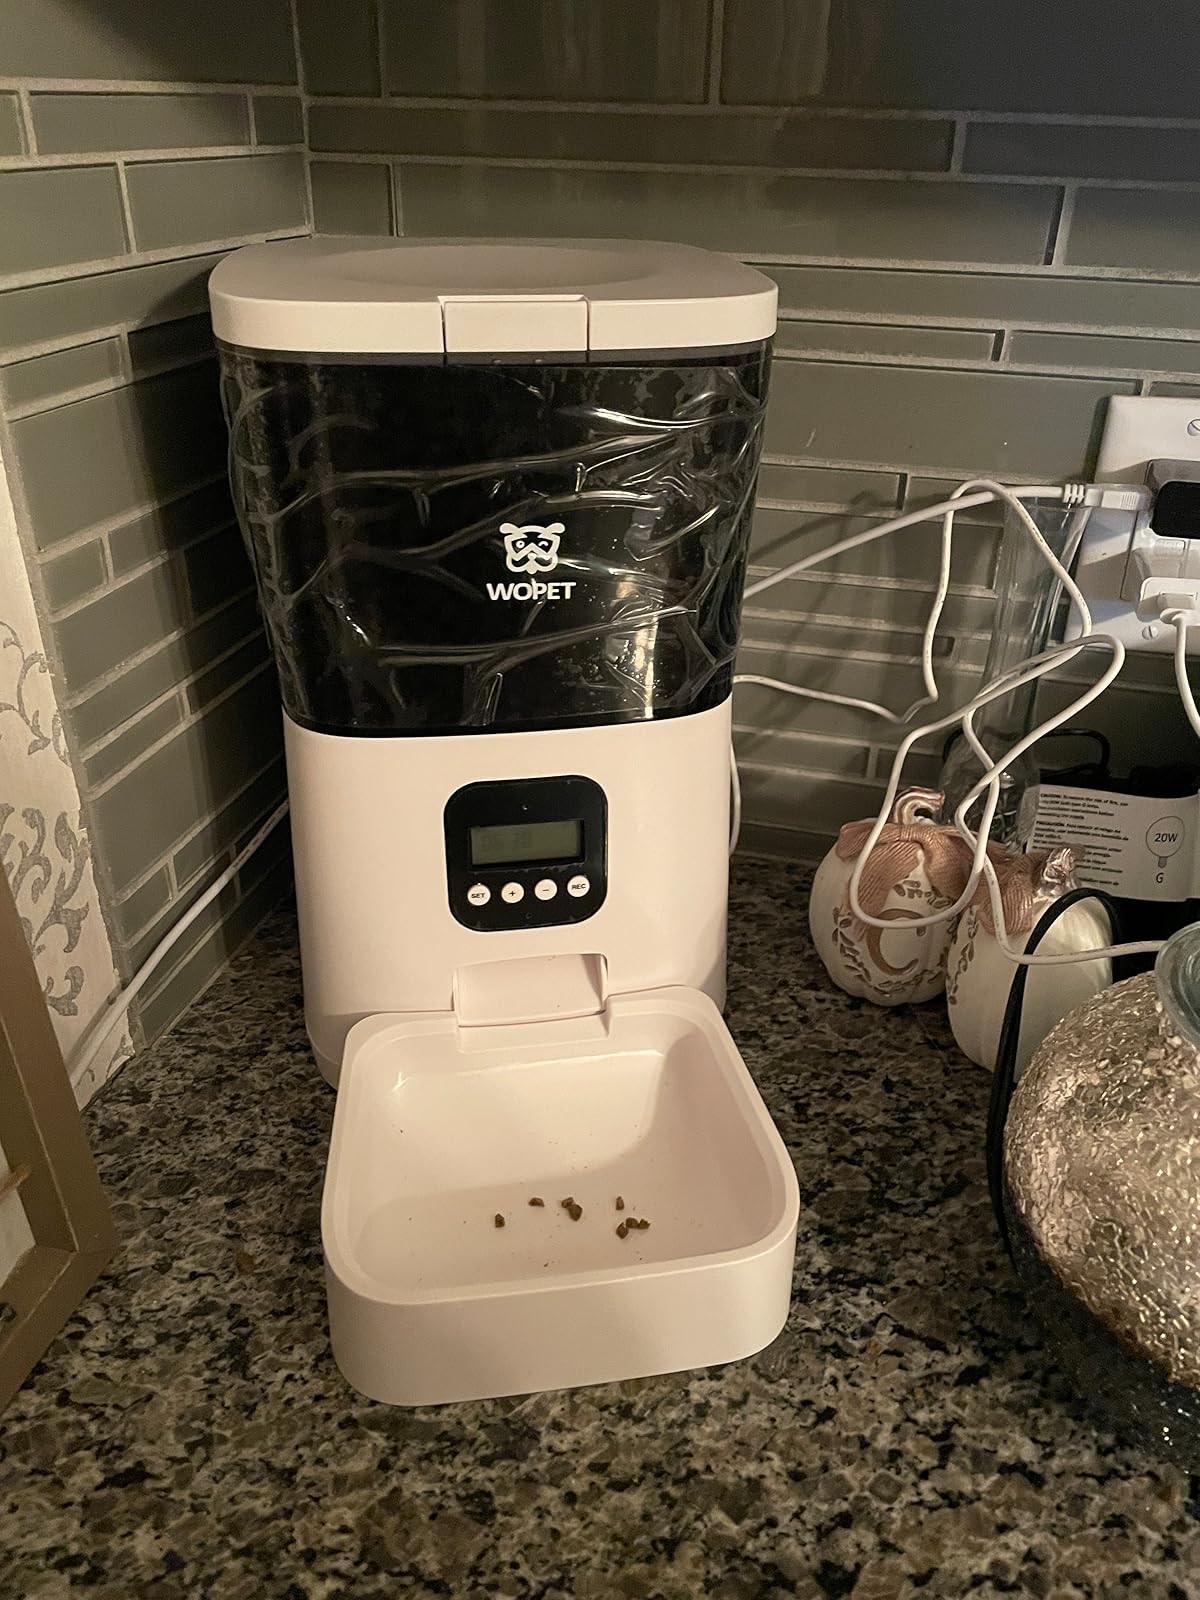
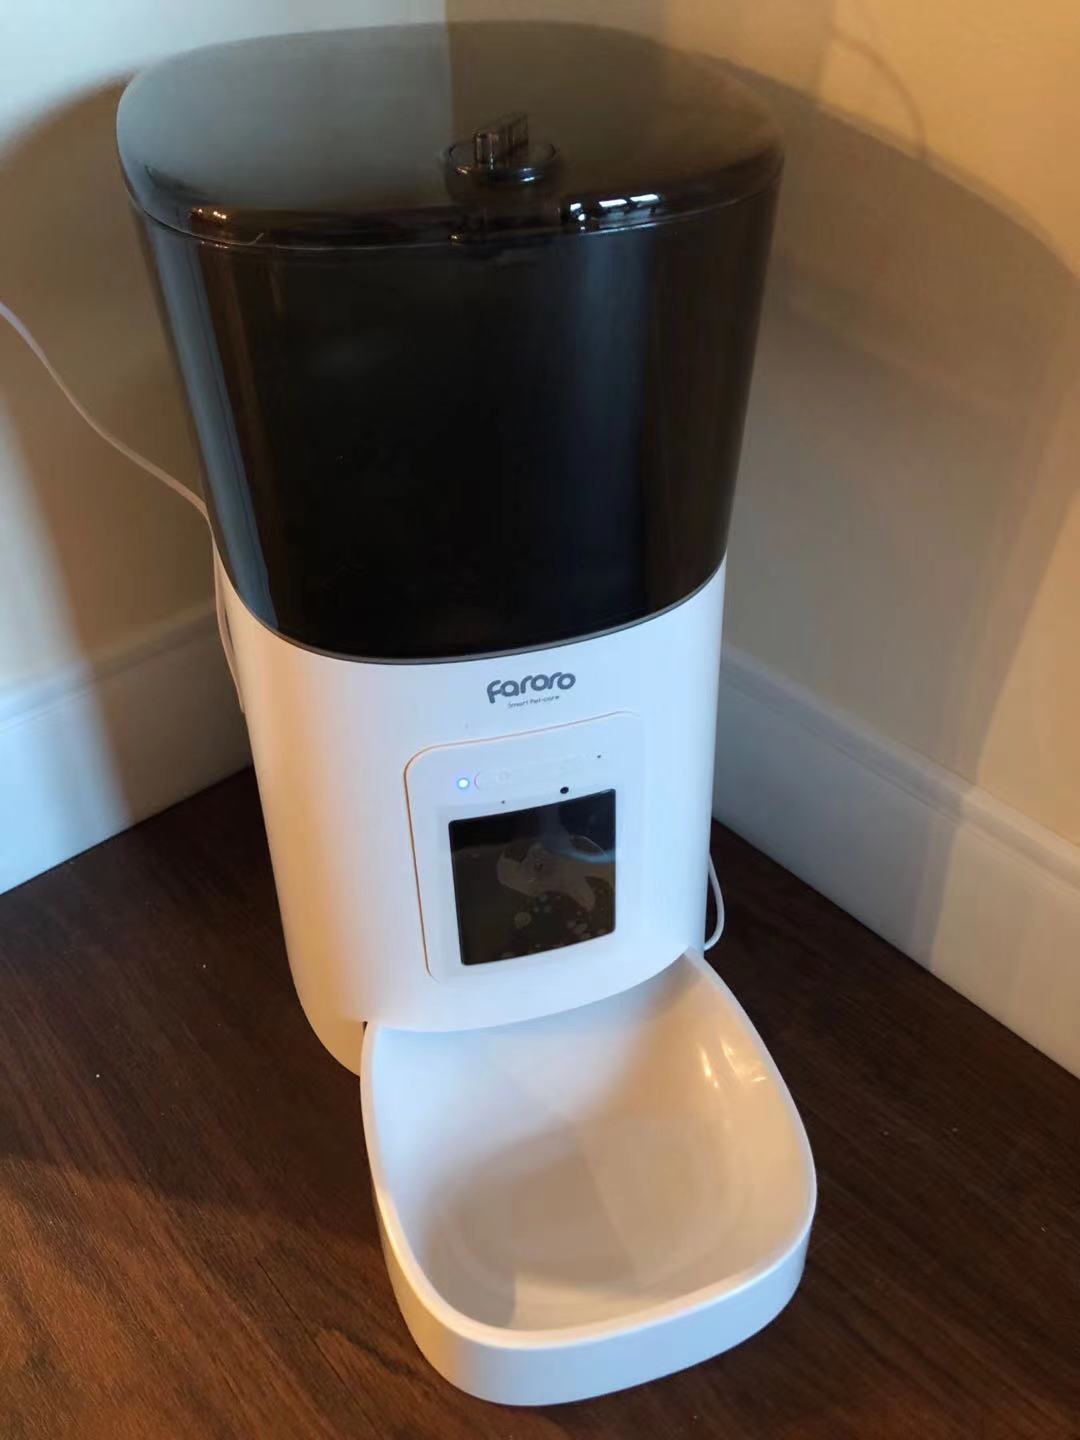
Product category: items_feeder
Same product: no